St Jarlath's College

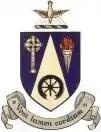
Pre-amalgamation crest of St Jarlath's College, in use until 2009

The original St Jarlath's College was founded in 1800 by the Archbishop of Tuam Edward Dillon, with the aim of preparing young boys for seminars formation at St Patrick's College, Maynooth. Dr Dillon had to seek permission to establish the college from the Protestant Archbishop of Tuam, Dr Beresford. It began with two thatched cottages at the Mall, Tuam later moving to a new building in Bishop Street, now commonly known as "the Old College".